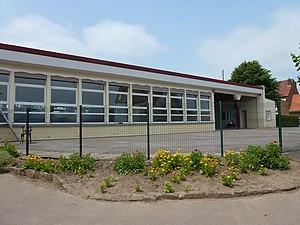
Aumerval est une commune française située dans le département du Pas-de-Calais en région Hauts-de-France.